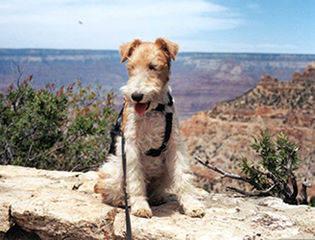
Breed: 226-n000057-wire_haired_fox_terrier